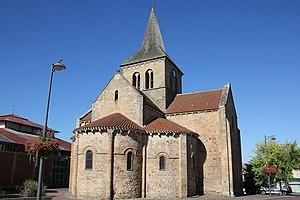
Lurcy Levis Eglise St Martin
L'église Saint-Martin est une église catholique située à Lurcy-Lévis, en France.
Cet article recense une partie des monuments historiques de l'Allier, en France.